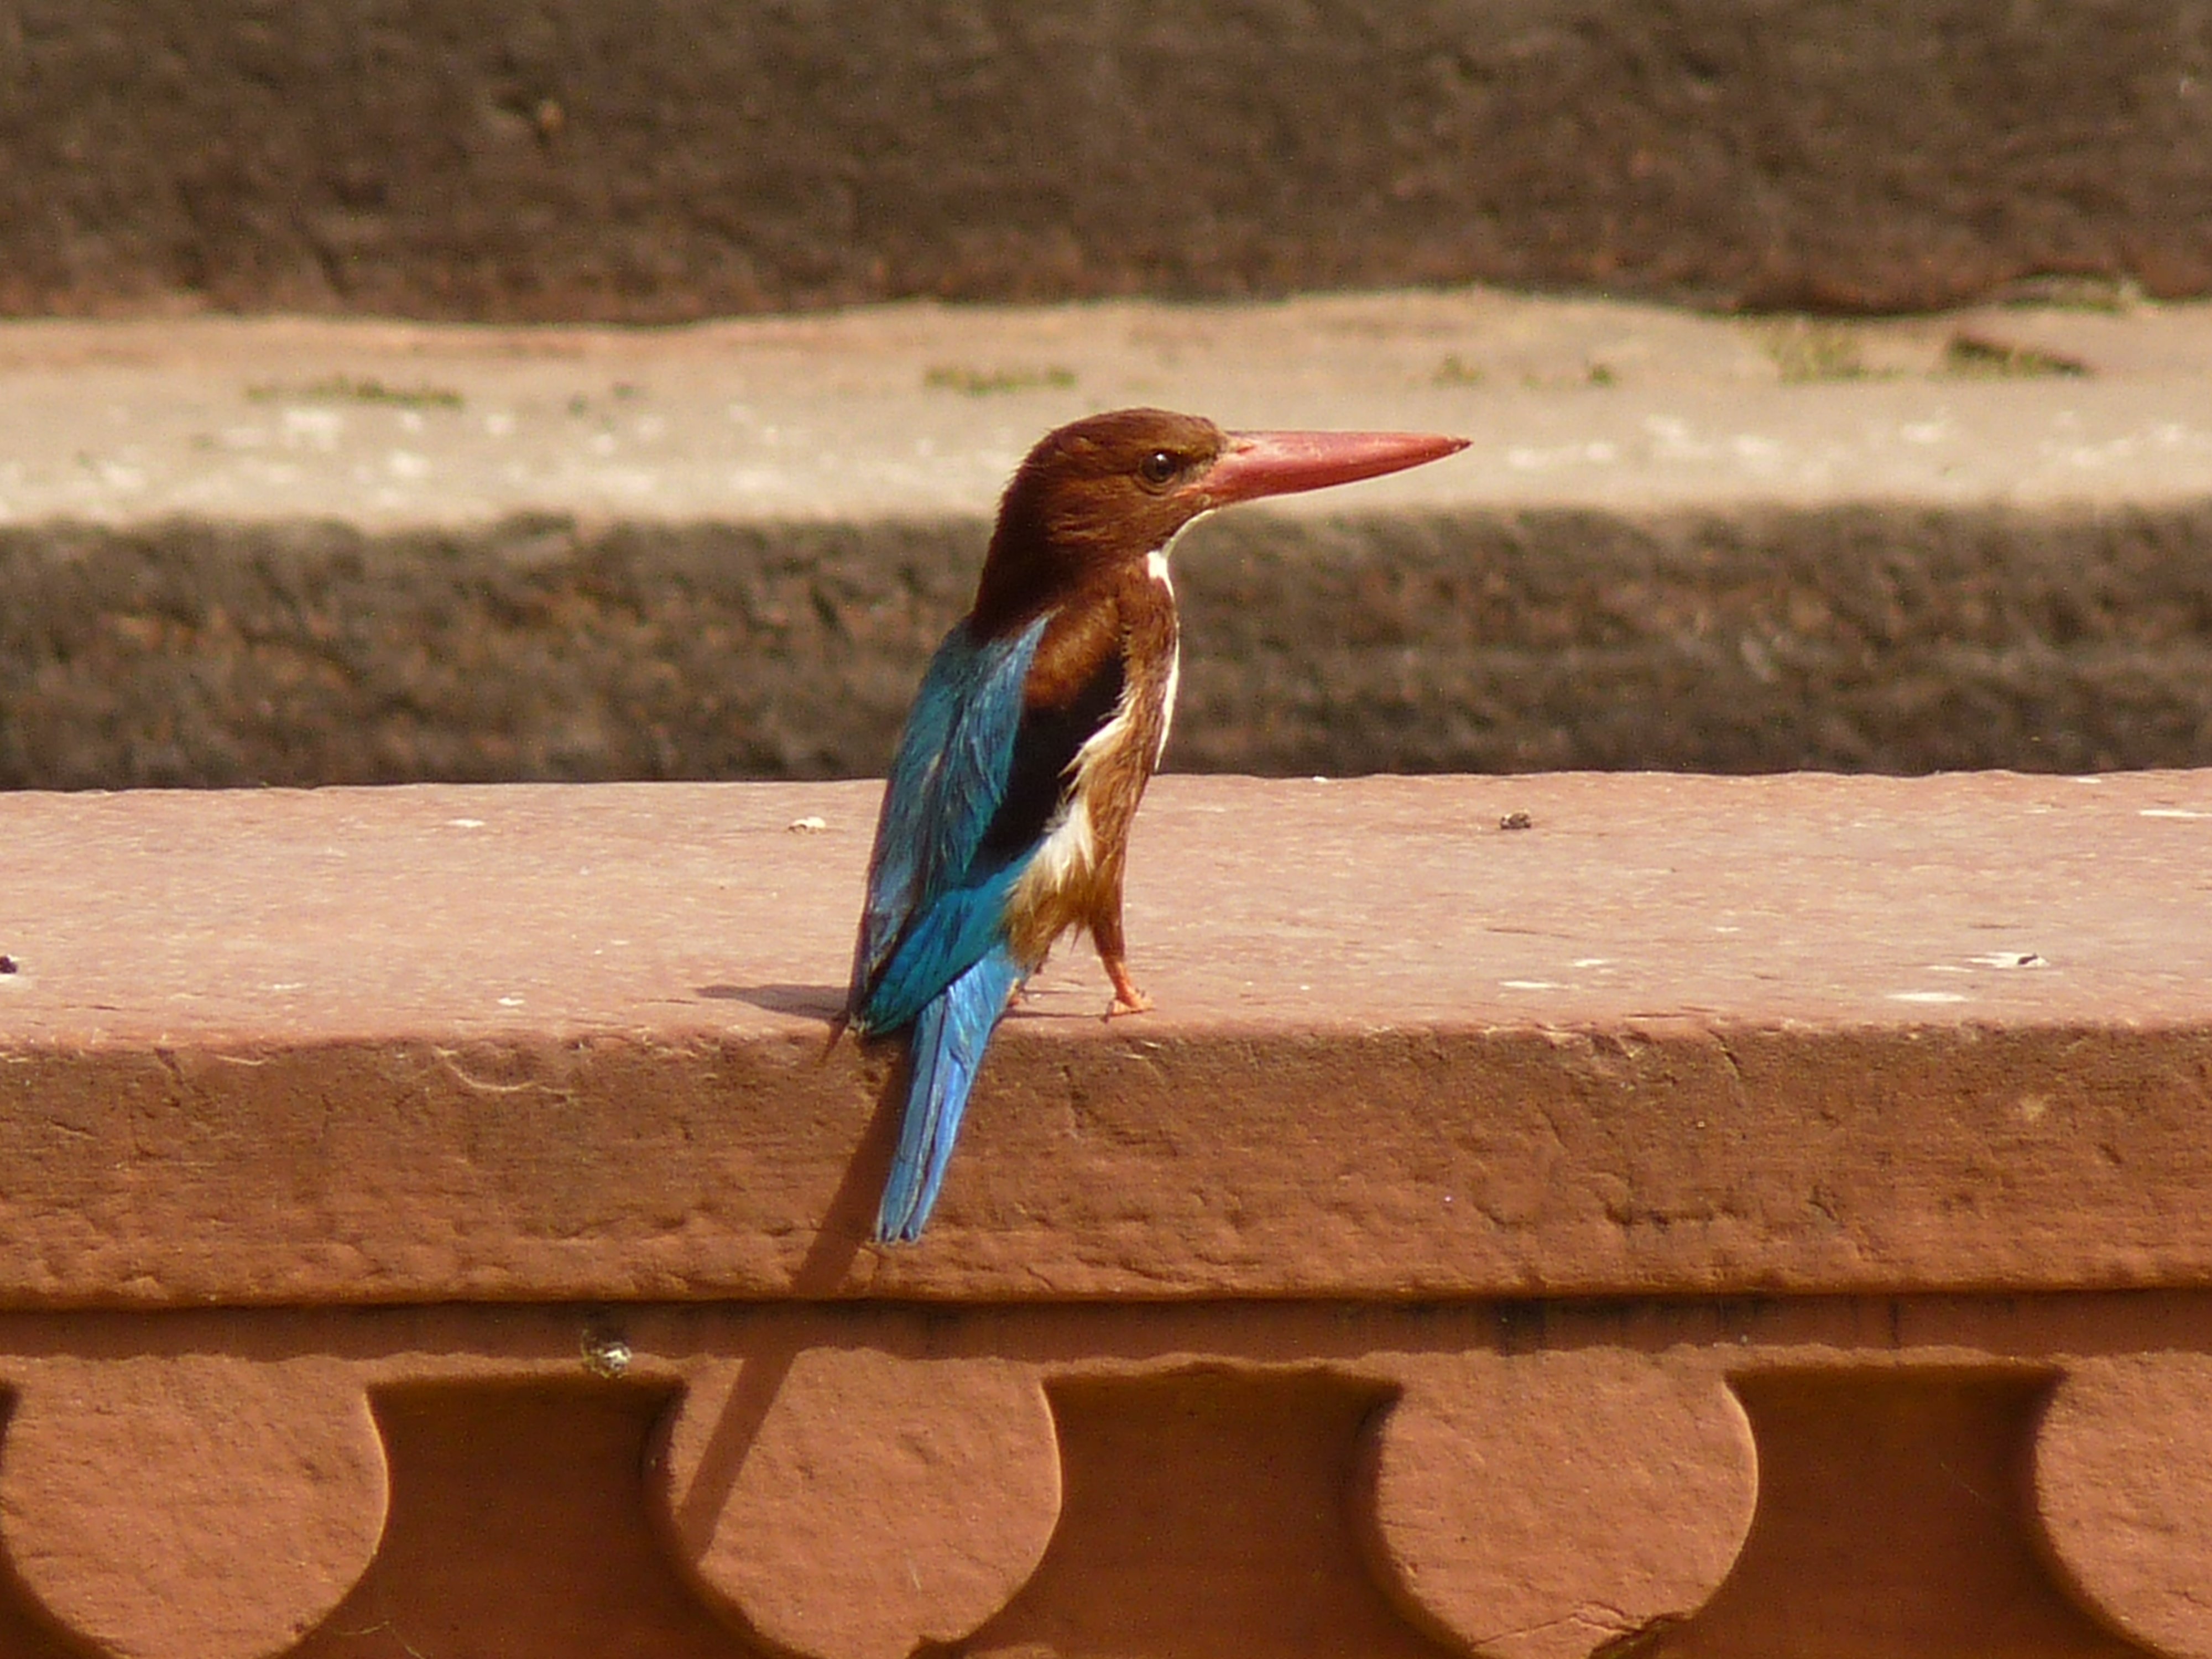
bird, wing, wildlife, beak, fauna, close up, vertebrate, india, kingfisher, perching bird